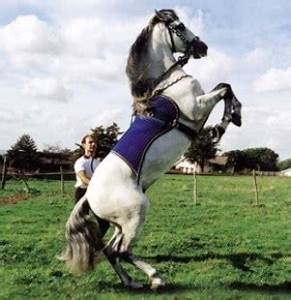
Label: horse